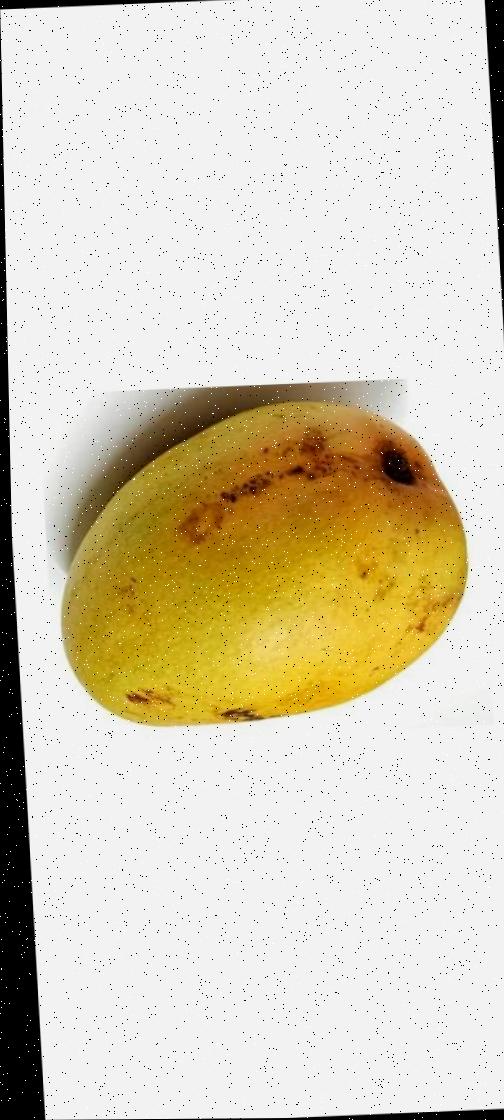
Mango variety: Bari-11